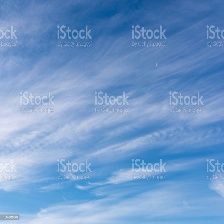
Cloud type: Cirrostratus